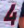
Number: 4